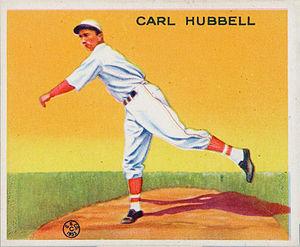
Carl Owen Hubbell était un joueur américain de baseball qui a joué toute sa carrière avec les New York Giants en Ligue majeure de baseball.